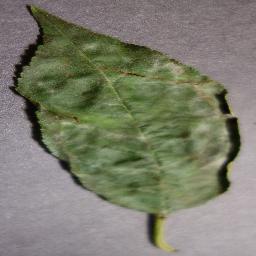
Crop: cherry
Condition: (including_sour)_powdery_mildew